Renée Houston

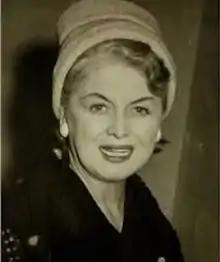

Renée Houston (born Katherina Rita Murphy Gribbin; 24 July 1902 – 9 February 1980) was a Scottish comedy actress and revue artist who appeared in television and film roles.